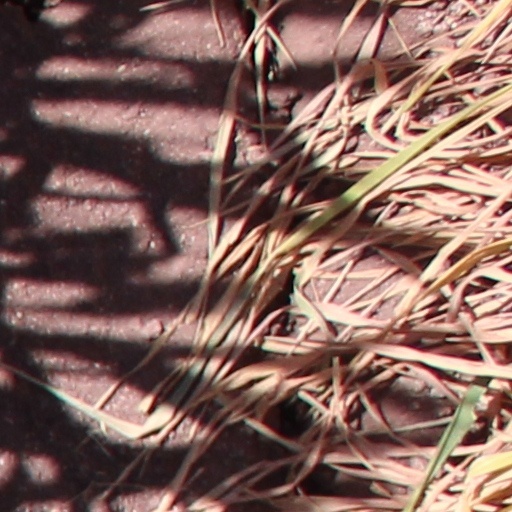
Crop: wheat